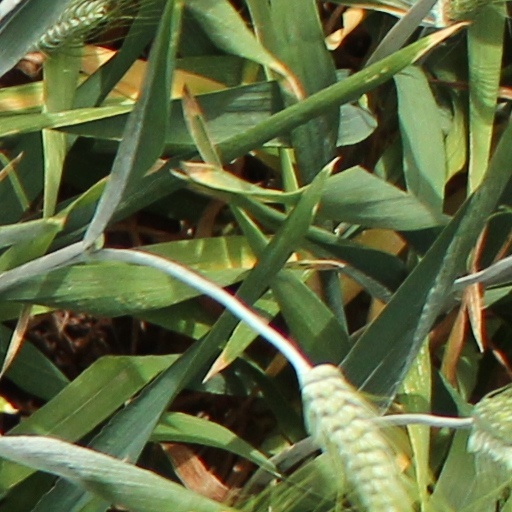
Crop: wheat